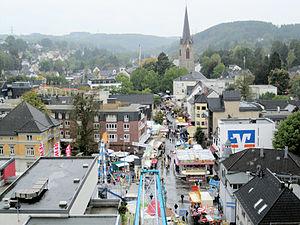
Eitorf est une commune de Rhénanie-du-Nord-Westphalie, située dans l'arrondissement de Rhin-Sieg, dans le district de Cologne, dans le Landschaftsverband de Rhénanie.